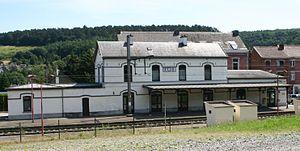
La gare de Hamoir est une gare ferroviaire belge de la ligne 43, de Liège à Marloie, située sur le territoire de la commune de Hamoir, en Région wallonne dans la province de Liège.